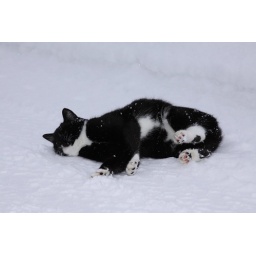
Ninja cat Mk. 2 having a wiggle in the snow, as all small black &amp;amp; white ninjas should.